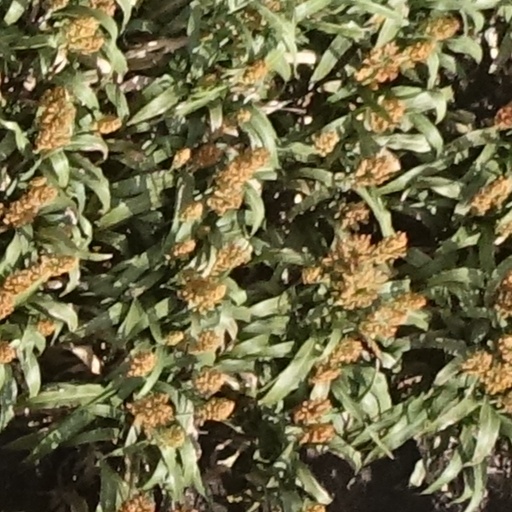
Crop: sorghum